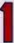
Number: 1